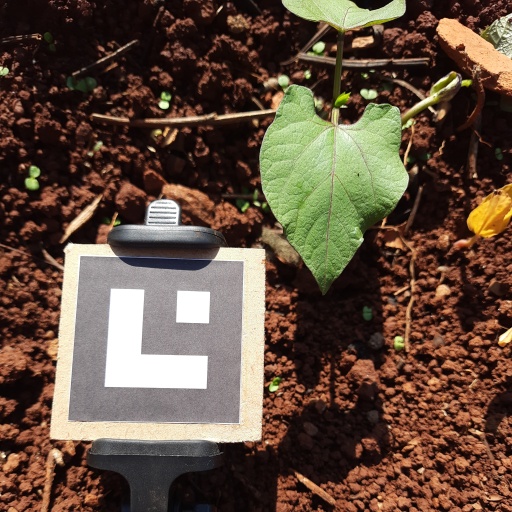
Observations: wavy surface, no eating holes, under sunlight